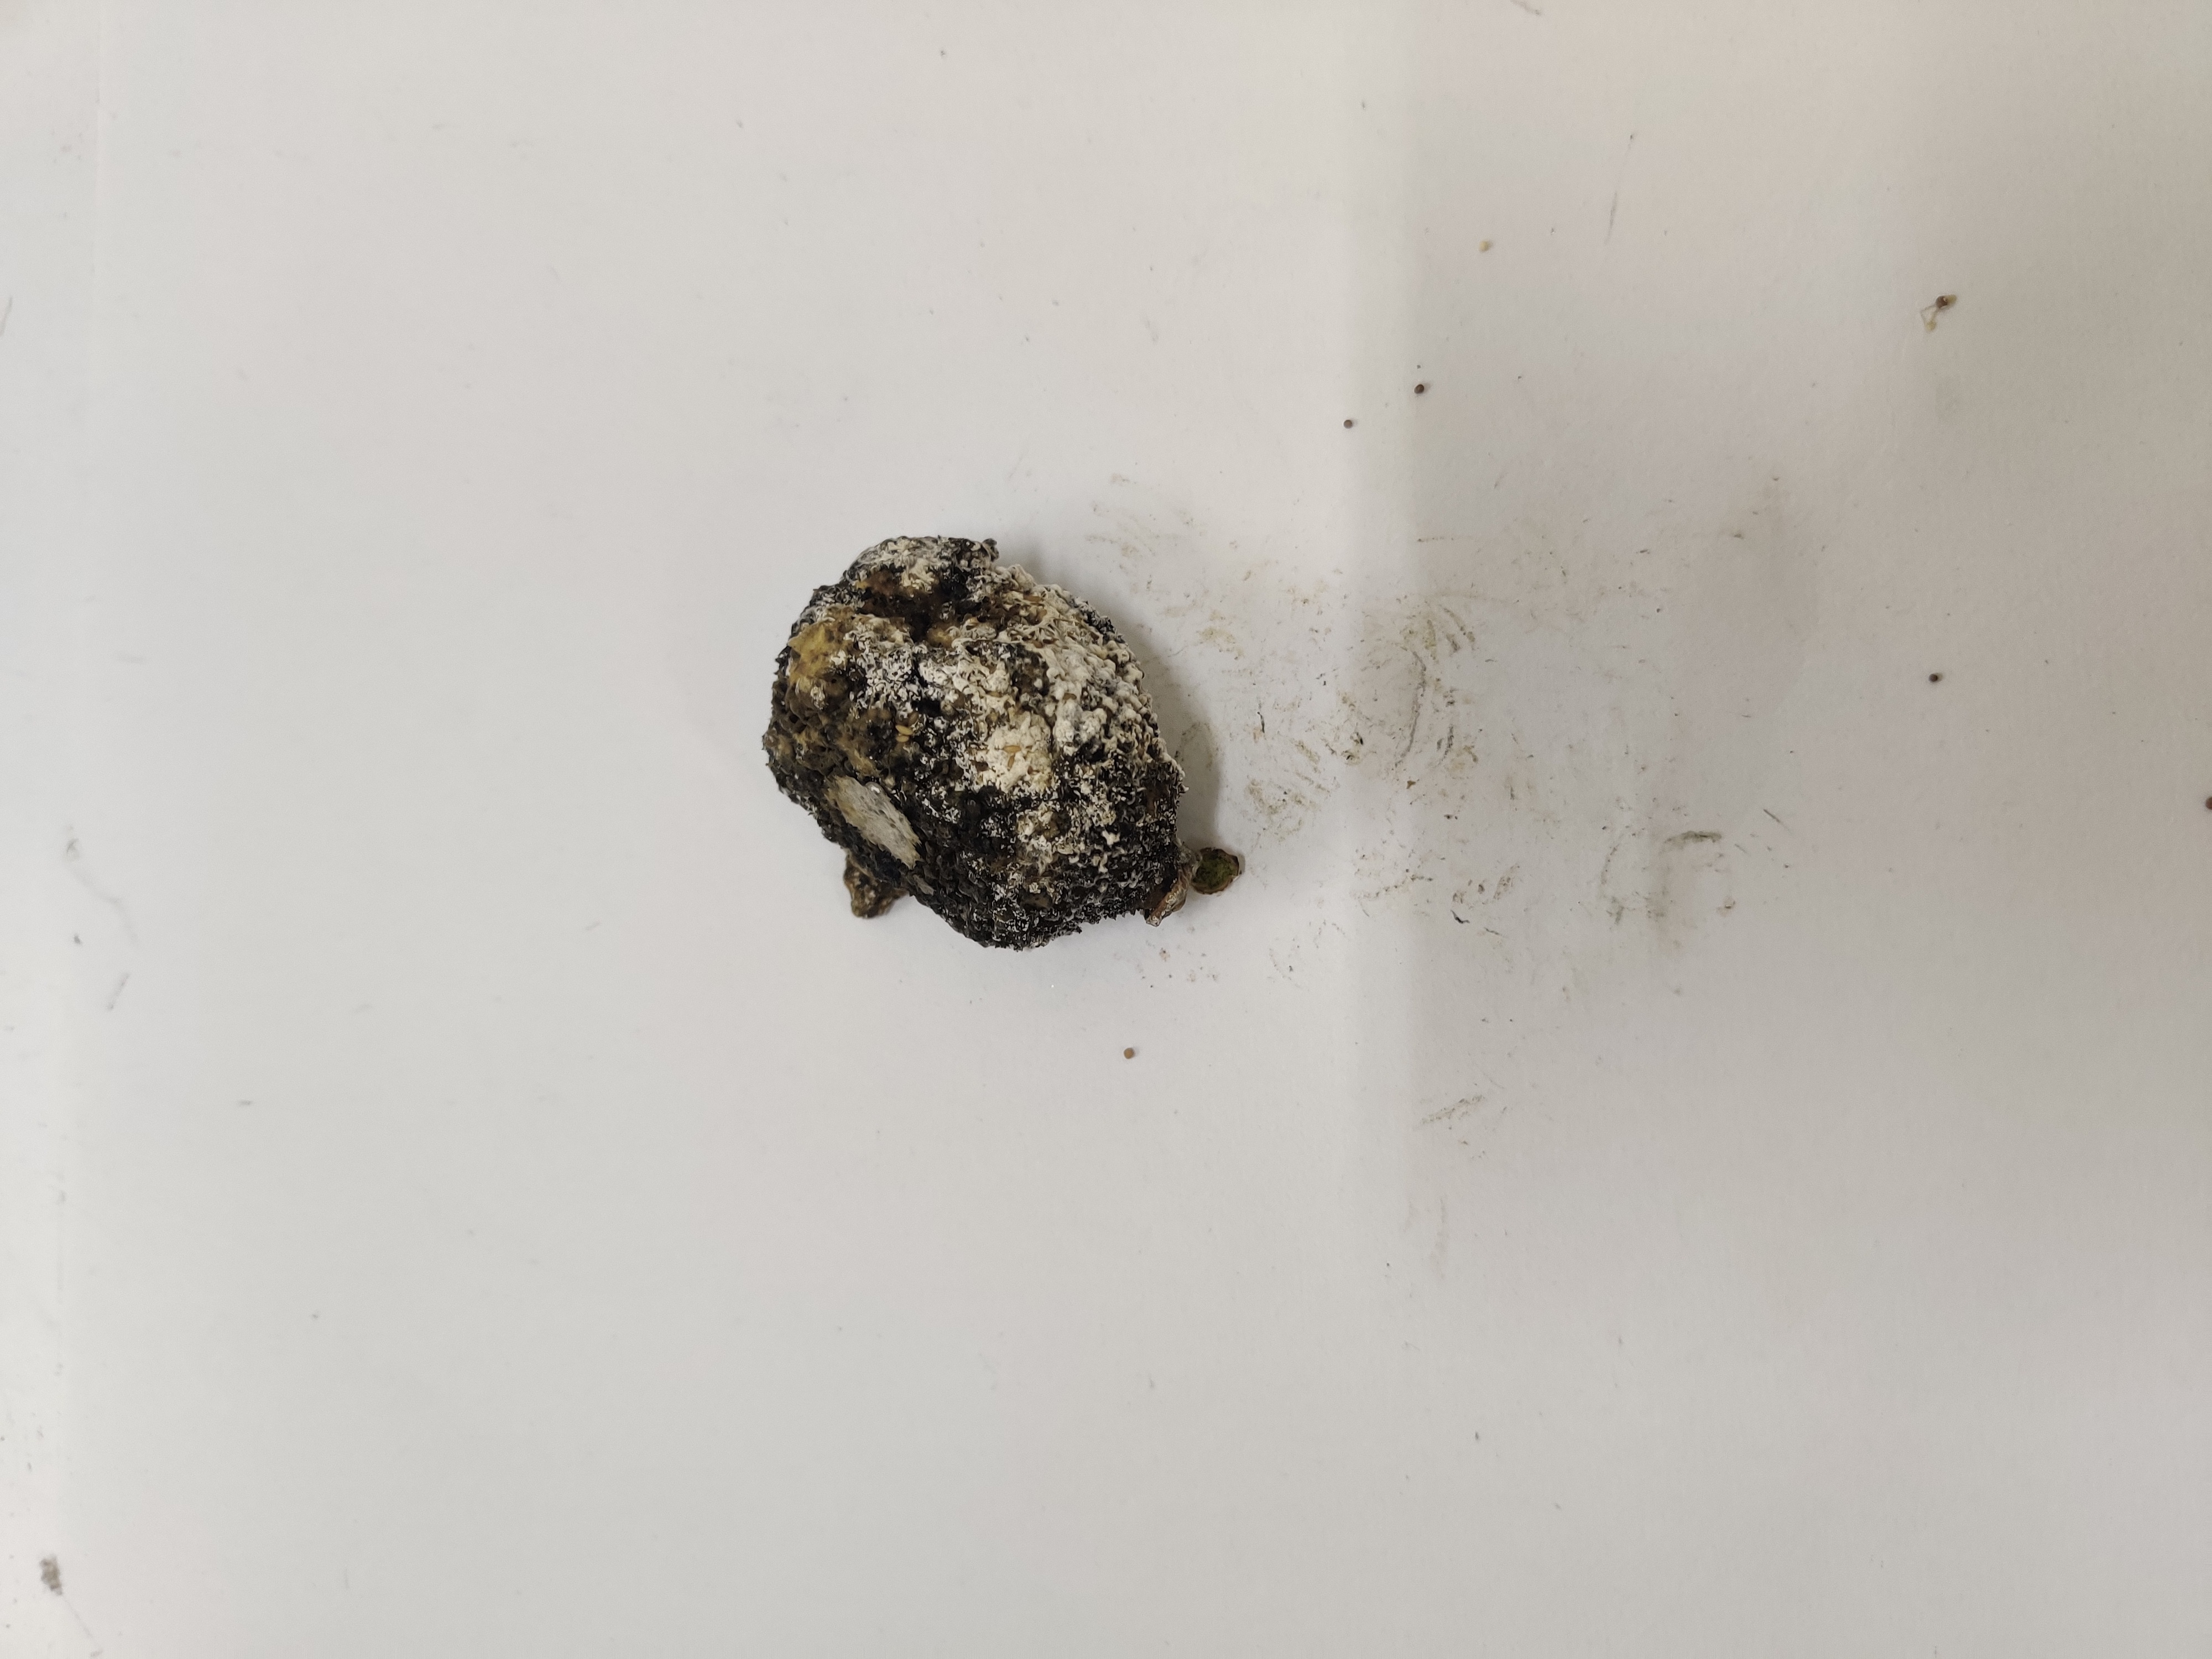
Crop: Spiny Gourd
Condition: Damaged